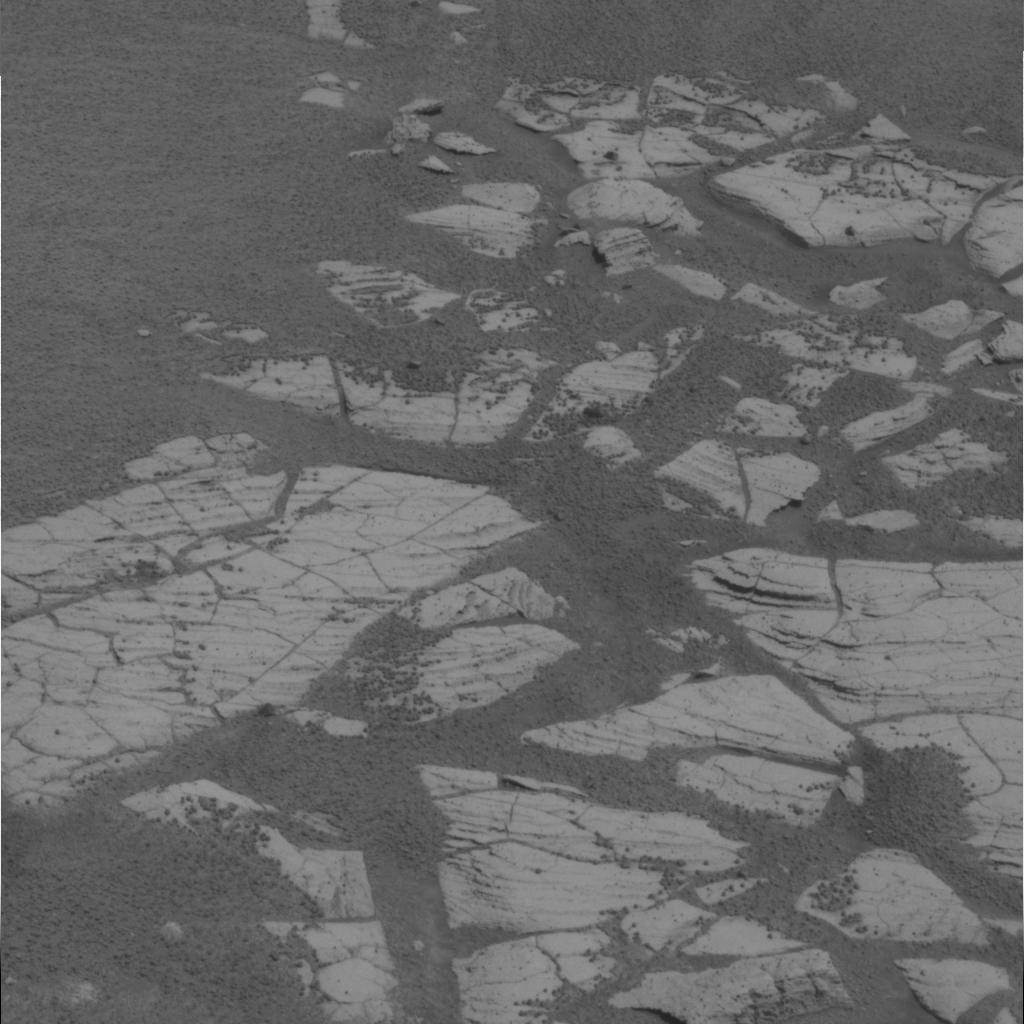
Surface features visible: Rock Outcrops, Rock (Linear Features), Soil, Spherules, Nearby Surface